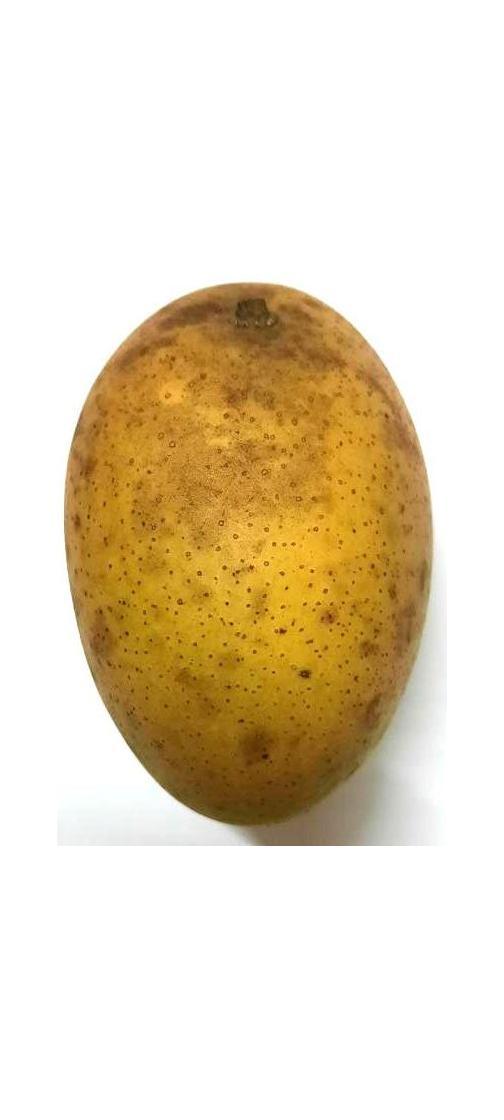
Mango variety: Shada